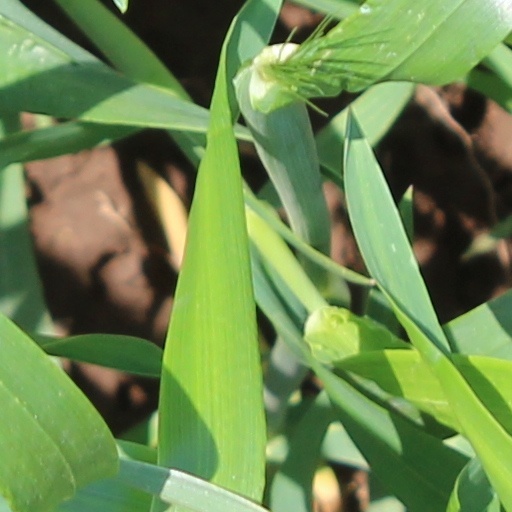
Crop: wheat